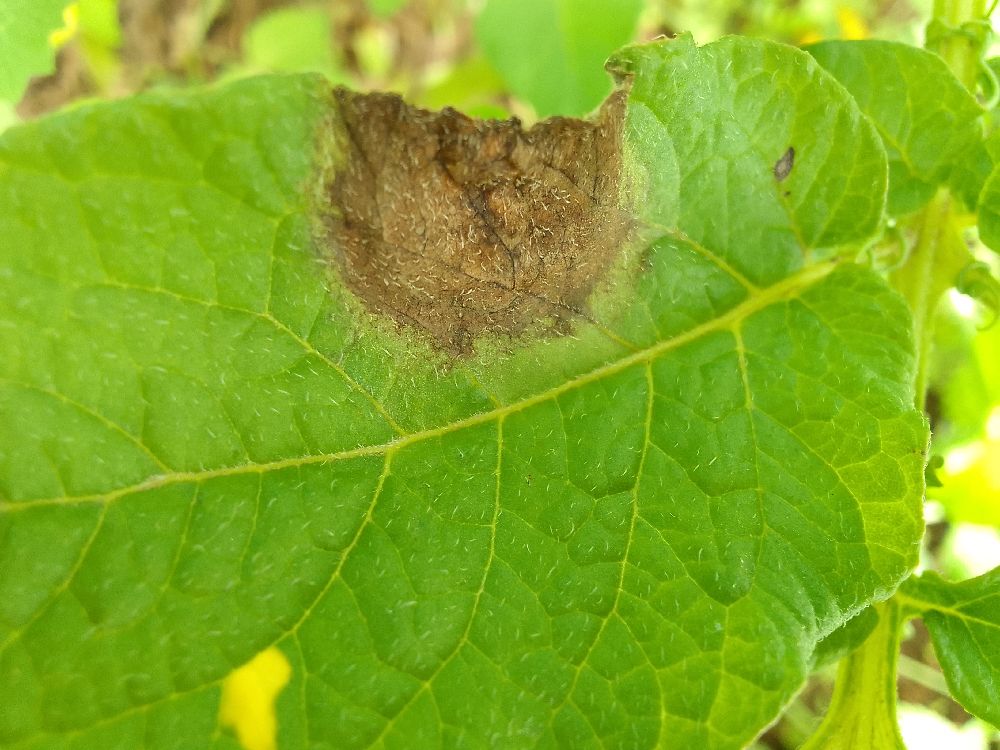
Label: Late blight